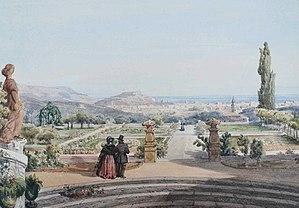
Aquarelle d'Urbain Garin de Cocconato (Bibliothèque du Chevalier de Cessole, Nice)
Pierre-Joseph Arson, né le 17 septembre 1778 à L'Isle-sur-la-Sorgue et mort le 10 août 1851 à Nice, 1ᵉʳ consul de la ville de Nice, Commandeur de l’Ordre des Saints-Maurice-et-Lazare, Comte de Saint-Joseph est un négociant et banquier originaire du Comtat Venaissin.